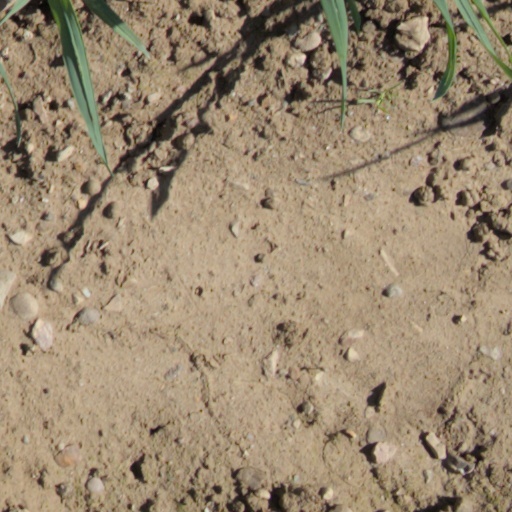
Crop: wheat